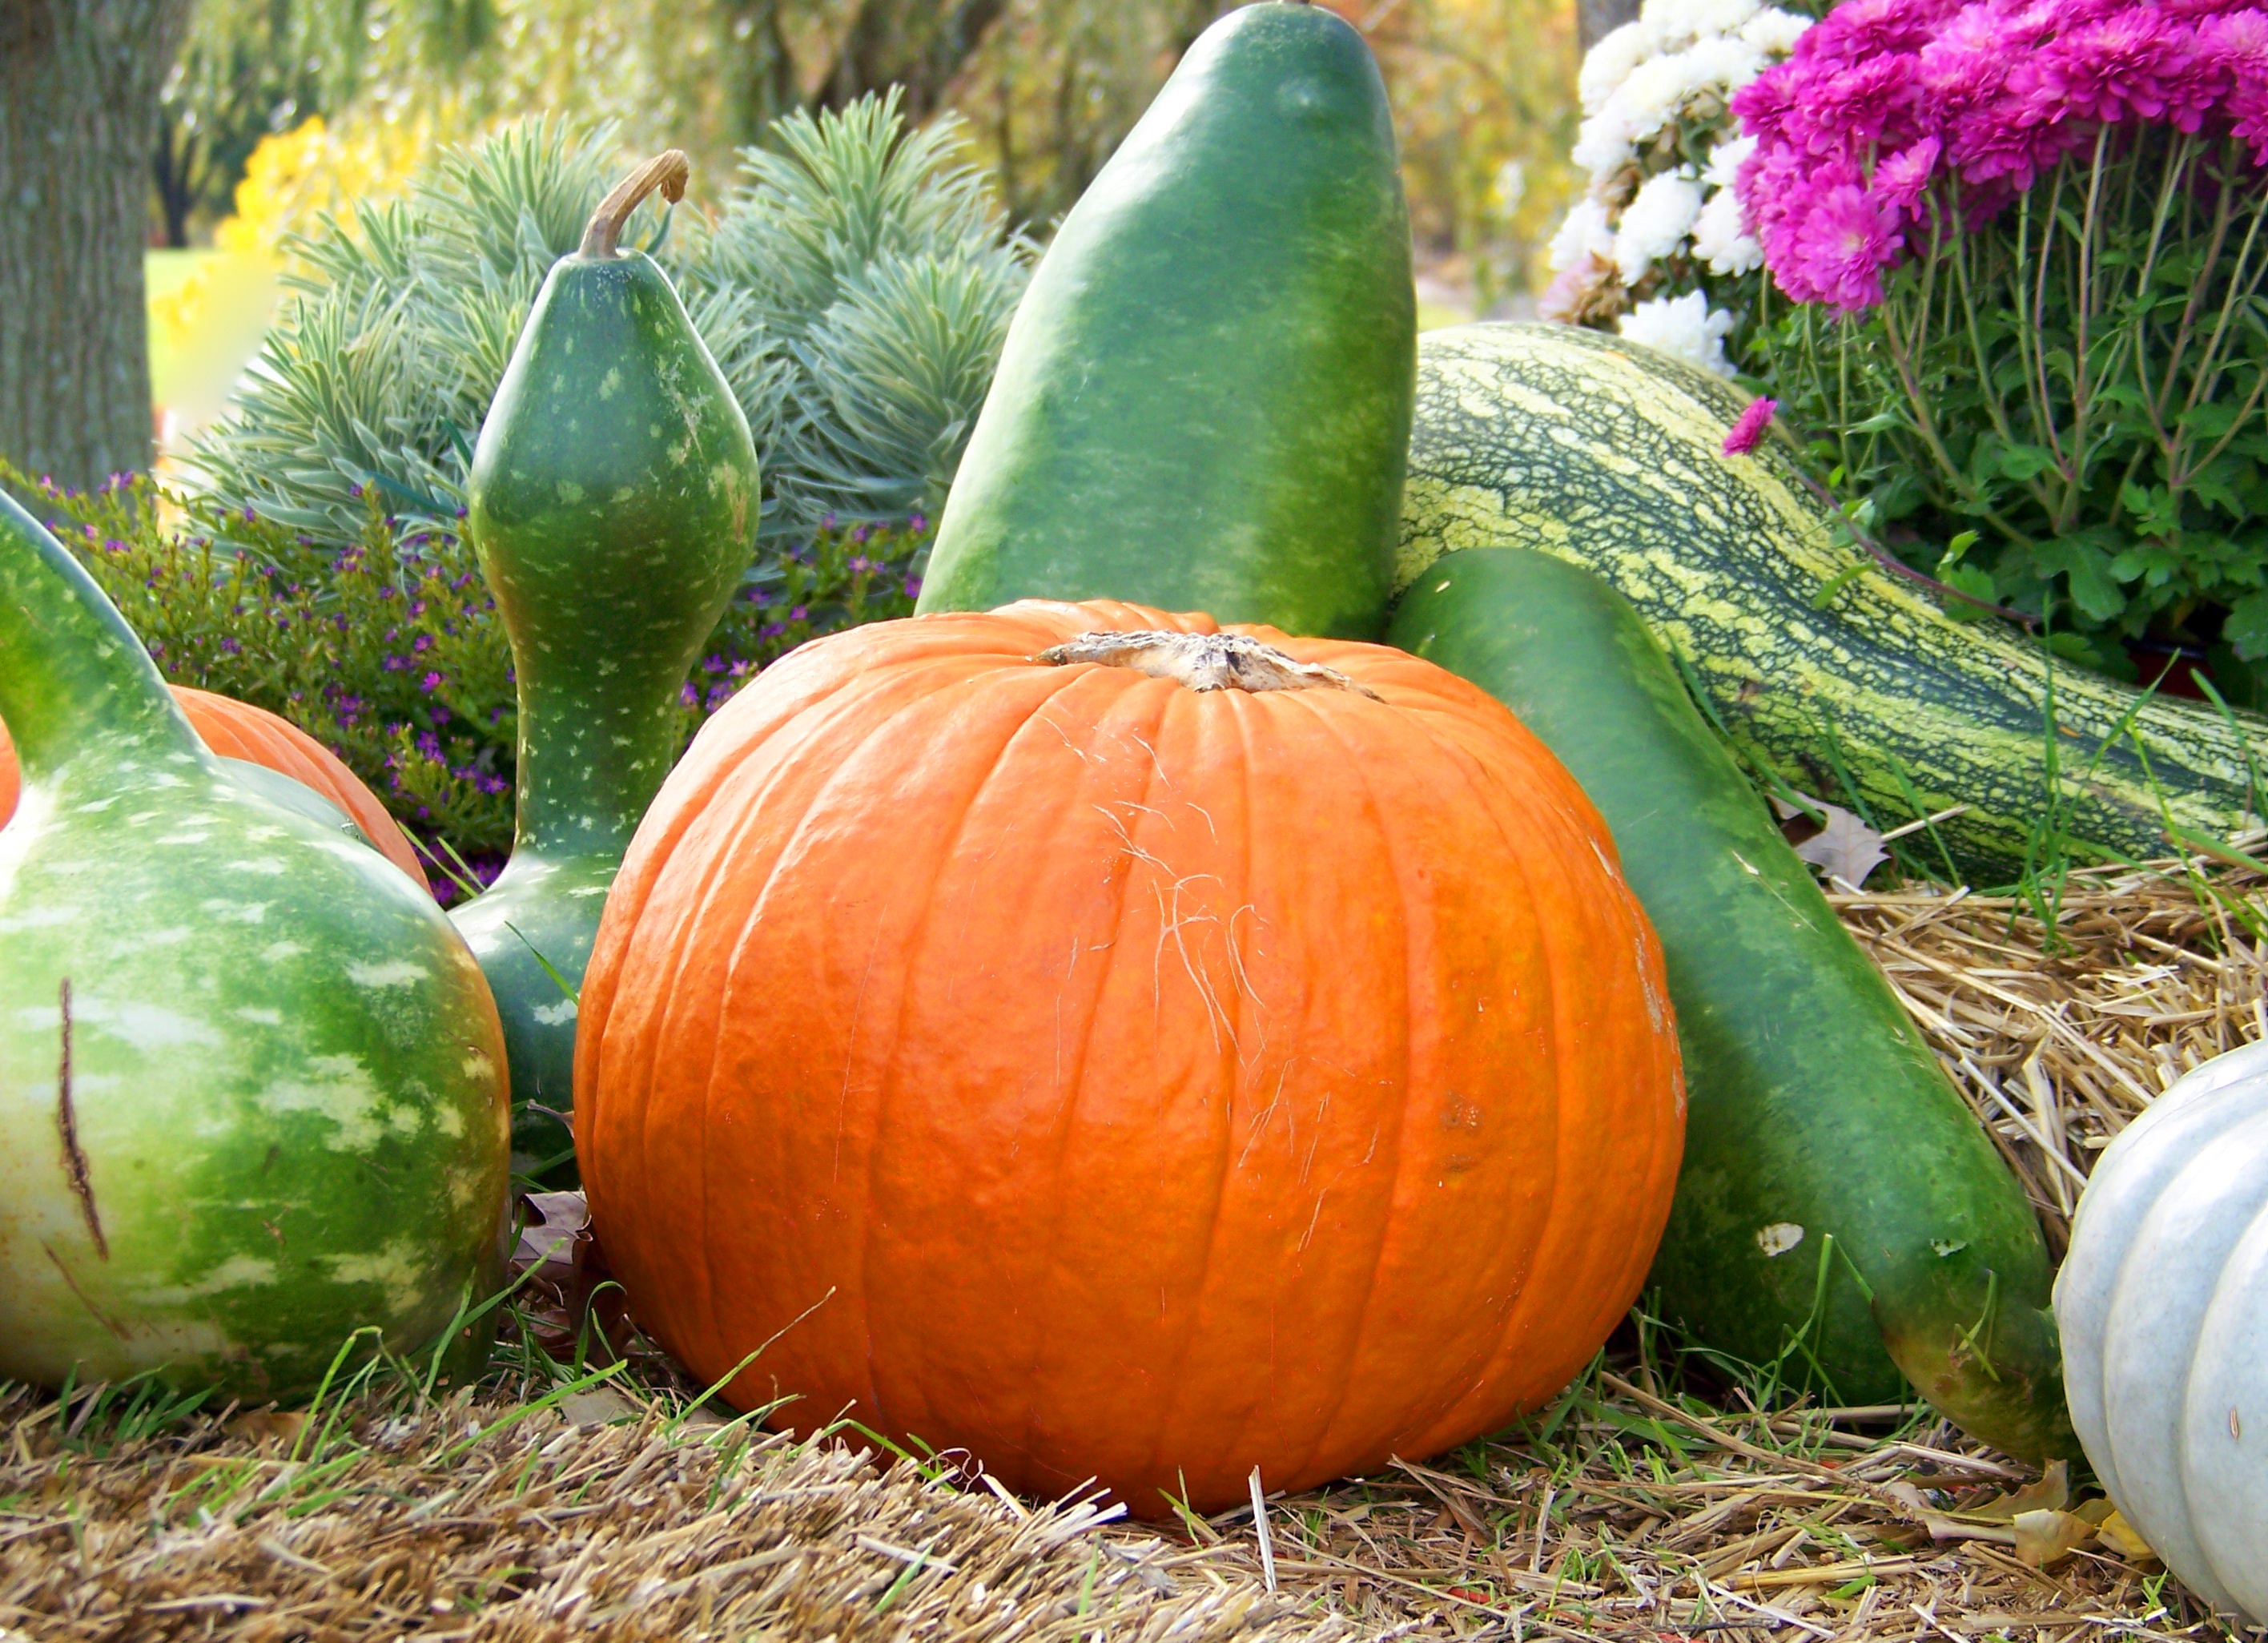
plant, hay, fall, food, produce, vegetable, autumn, pumpkin, halloween, gourd, flowers, calabaza, carving, cucurbita, flowering plant, gourds, winter squash, land plant, cucumber gourd and melon family